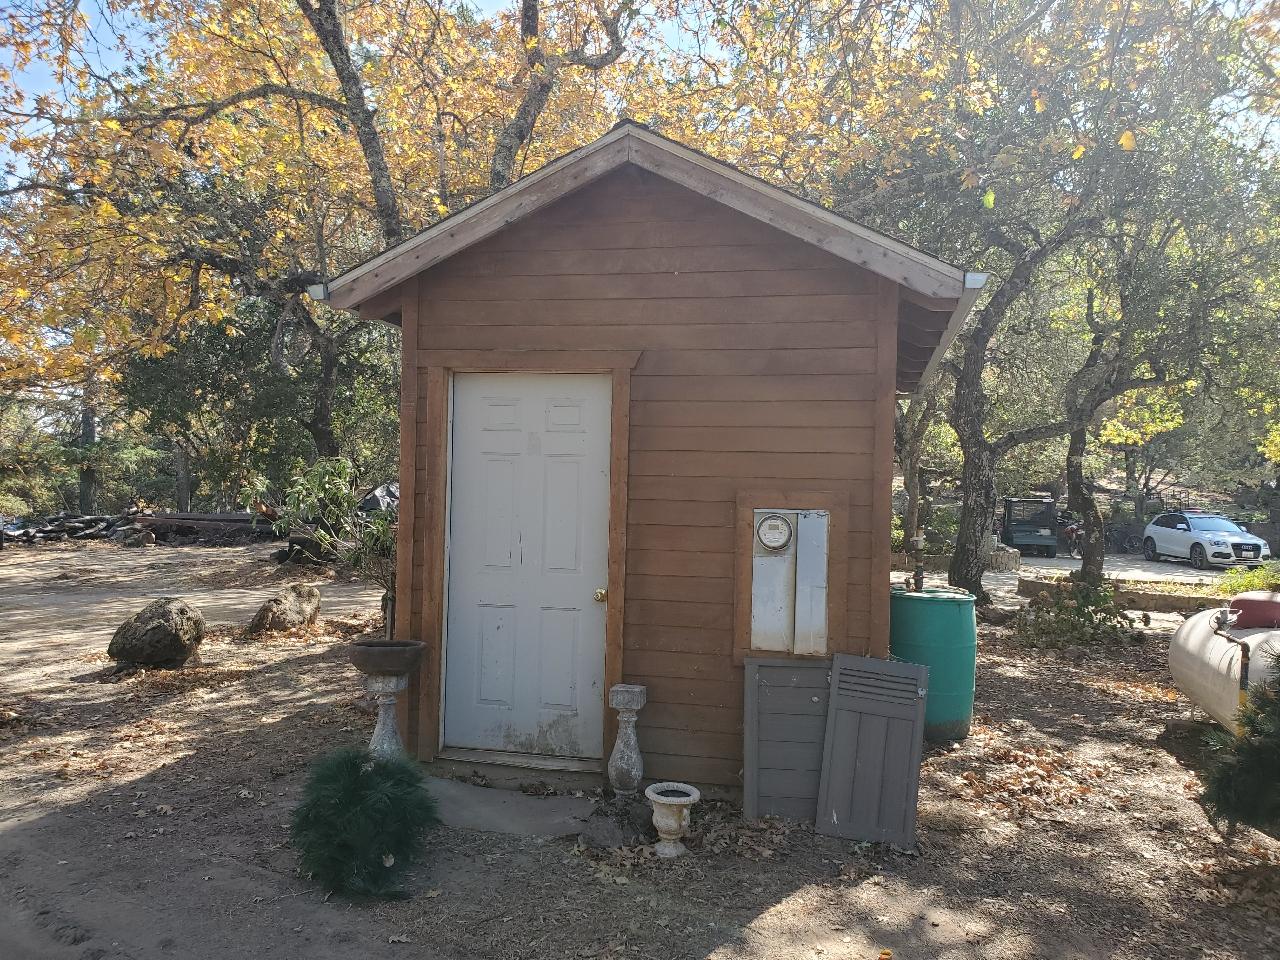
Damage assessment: no_damage